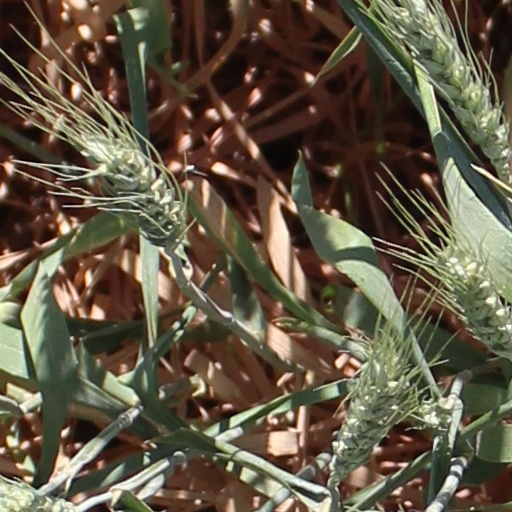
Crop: wheat